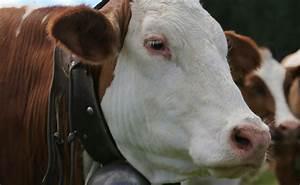
cow